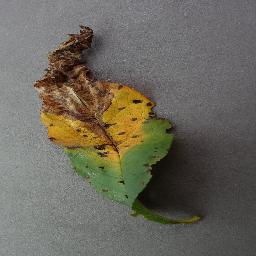
Label: Peach___Bacterial_spot